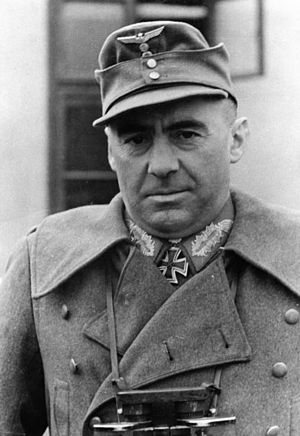
Fritz Bayerlein
Fritz Bayerlein var en tysk panser general under 2. Verdenskrig.